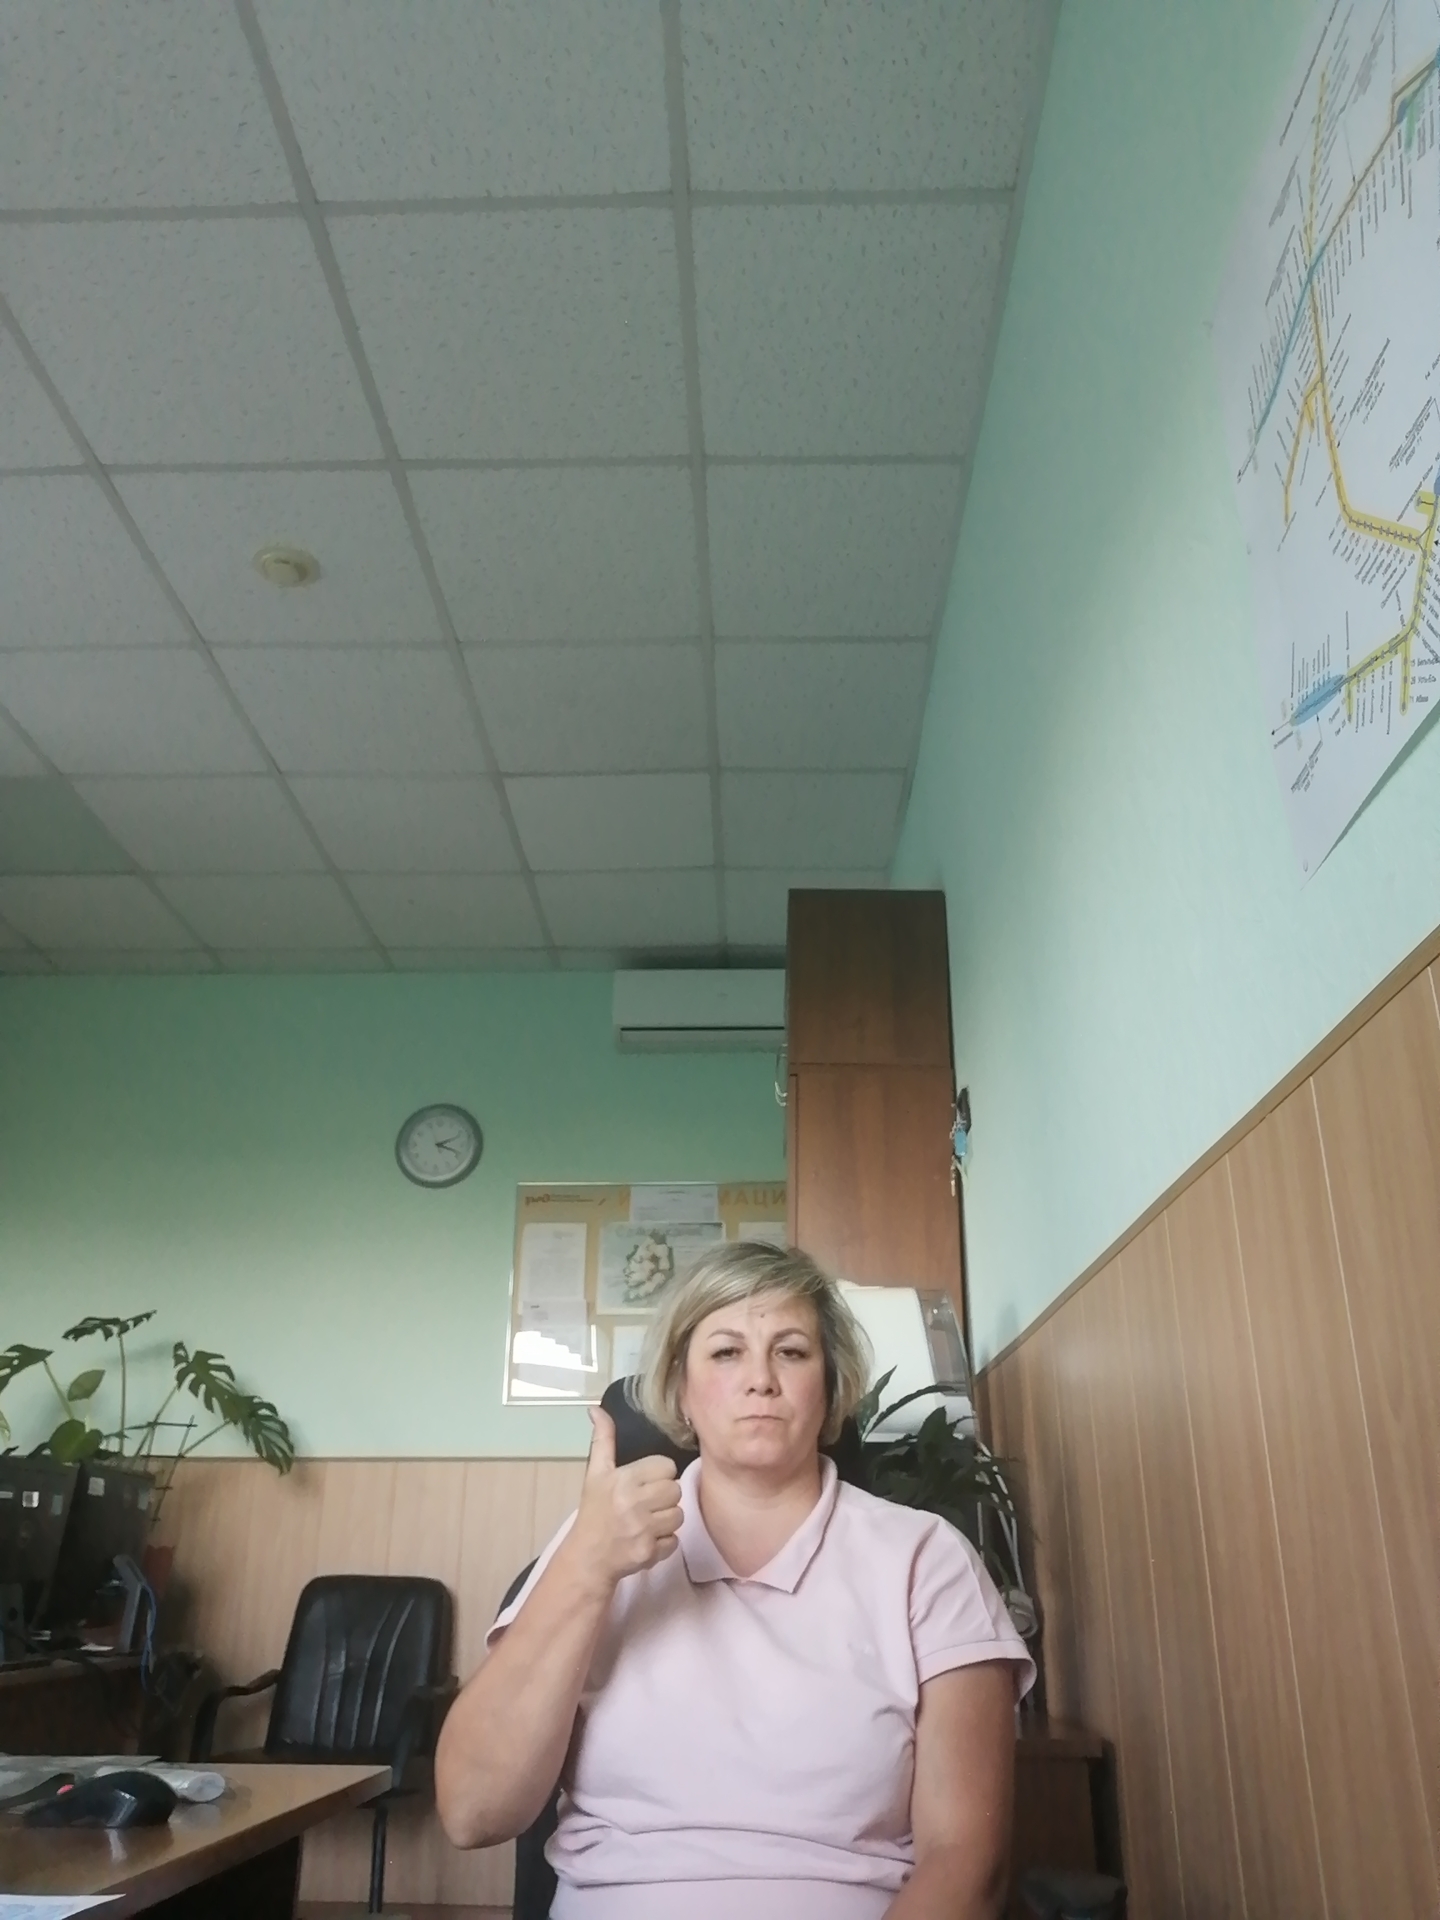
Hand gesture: like